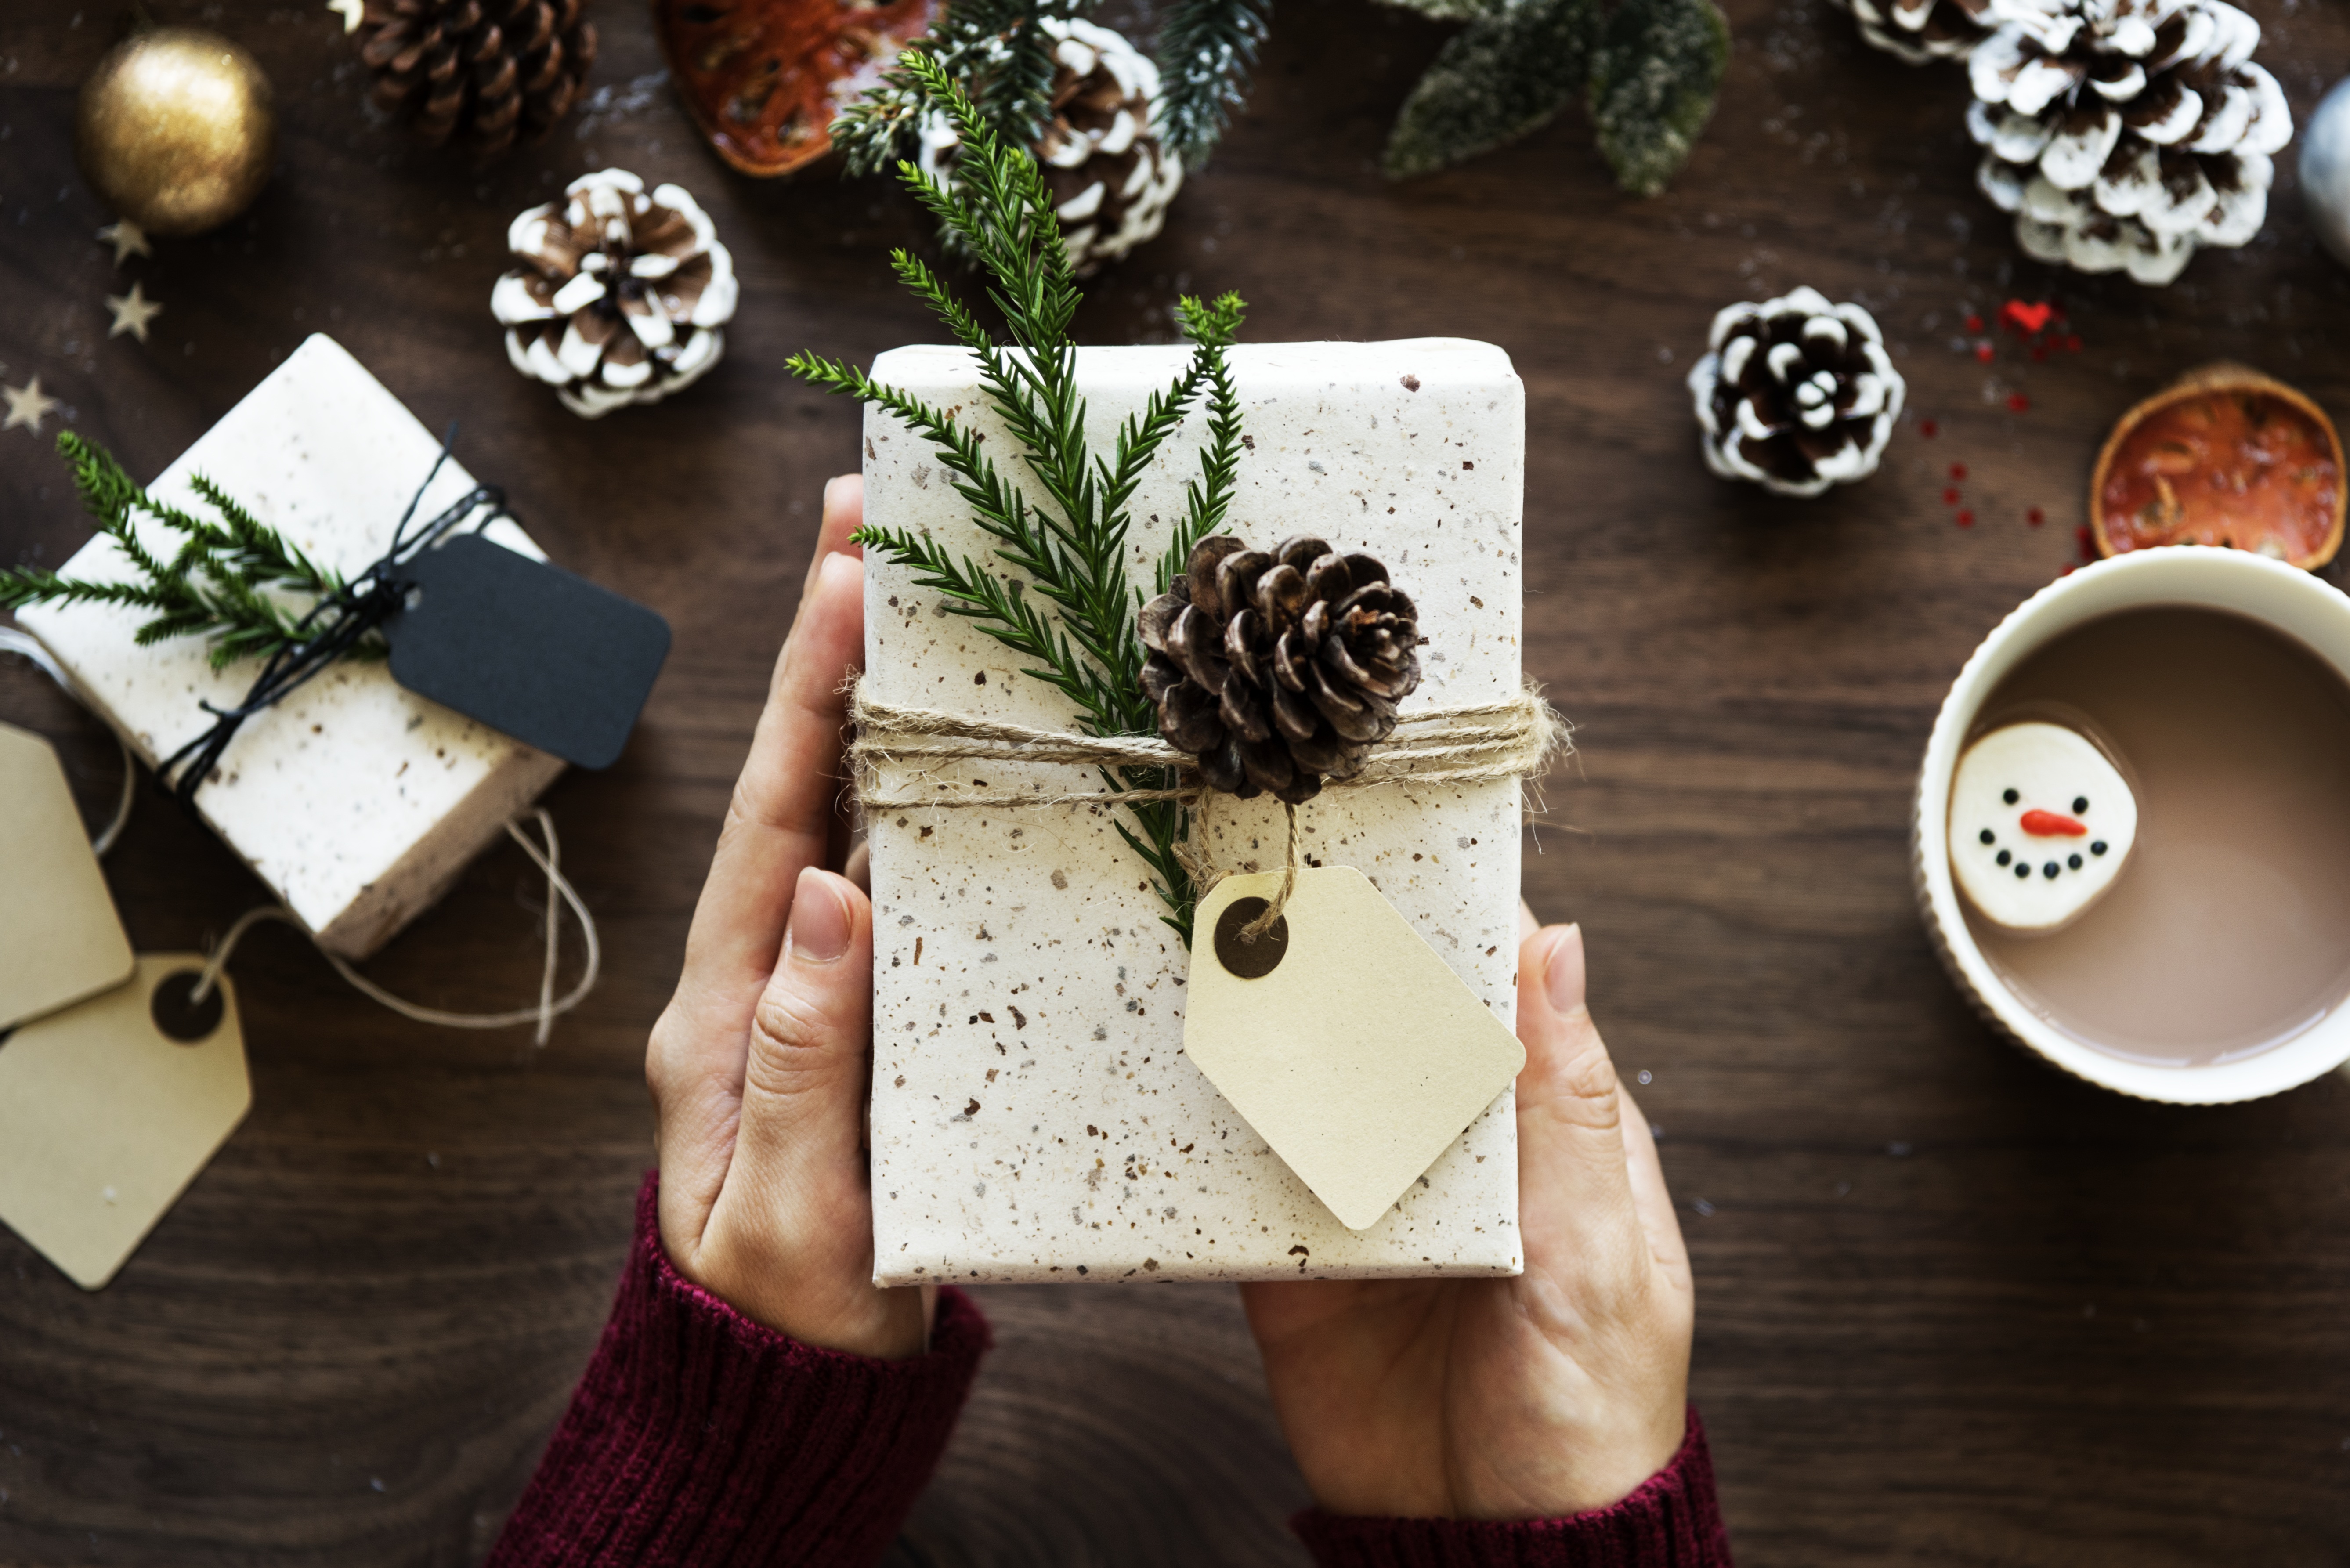
gift, celebration, christmas, decorate, tableware, christmas ornament, christmas decoration